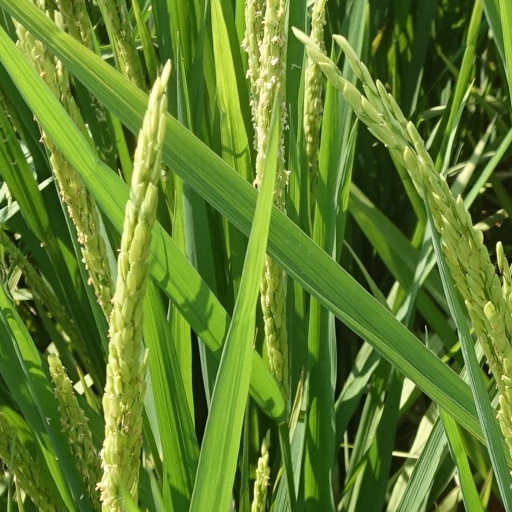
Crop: rice